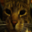
Label: cat